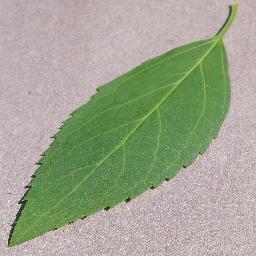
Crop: cherry
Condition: (including_sour)_healthy